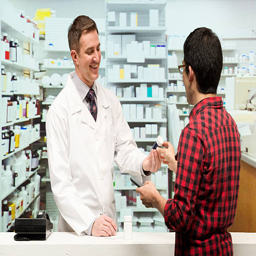
customer taking drugs from the pharmacist